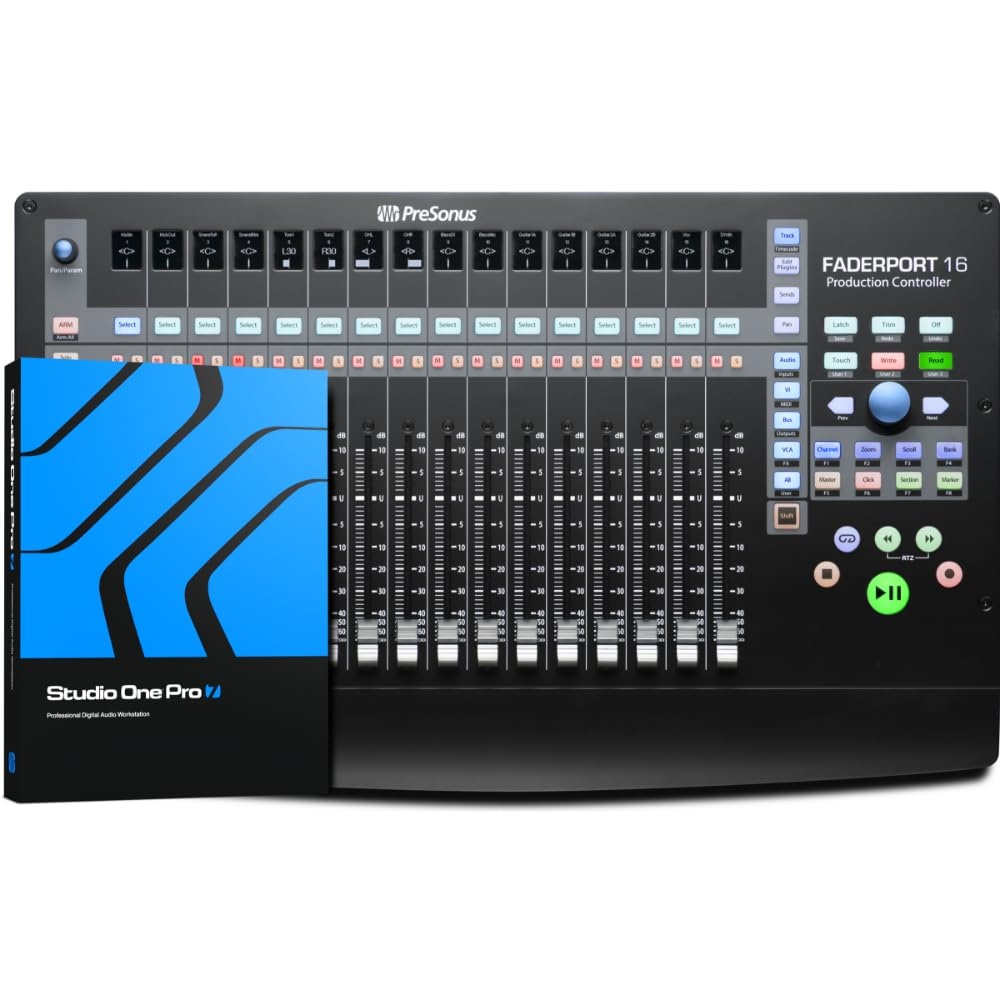
PreSonus FaderPort 16 DAW Controller with Studio One Pro Software
Author: Presonus Brand: PreSonus Features: Mix with precision via 16 100 mm touch-sensitive motorized faders and 89 buttons covering 104 different functions, all in a compact chassis that easily sits on any desk. Features 16 high-definition Scribble Strip displays so you can identify channels at a glance. Contains complete recording-transport controls, general session controls, marker navigation controls, channel controls, and automation controls. Innovative Session Navigator provides quick control over Track and Timeline Scrolling, Zooming, Master fader control, and much more. Faders also have alternative modes to control plug-ins, bus sends, and pan position. Comes with over $1000 worth of recording software including Studio One Artist (for which it has seamless & native support), Ableton Live Lite, and Studio Magic plug-in suite. Also compatible with almost all recording software for Mac and Windows, including Logic Pro X, Cubase, Ableton Live, and Pro Tools via Mackie Control Universal and Mackie HUI emulation. Native MIDI control map for advanced users to create customized macros Footswitch jack included for hands-free punch in/out during recording (footswitch not included). Connects via USB 2.0 for easy connectivity. Binding: Electronics model number: FADERPORT 16 Part Number: 2777104201 Details: Product Description A superior solution for anyone who mixes in the box, only the FADERPORT 16 provides 16 100 mm touch-sensitive, motorized faders in a compact chassis that easily sits on any desk. Like Presonus’ popular fader port 8, the FADERPORT 16 features digital scribble strip displays; mute and solo for every channel; complete automation and transport control; plus level, pan, send, and plug-in control modes for every fader. The unique session Navigator makes mixing and controlling your favorite DAW Application quick and easy by putting eight critical functions under your fingers, including navigation, zoom, and Master fader control. The FADERPORT 16 is compatible with virtually any DAW host for Mac or Windows, with support for HUI and Mackie control, including customized Mackie control modes for Logic, Cubase, and Sonar. Its native studio one support provides even more functionality with Presonus’ easy-to-use DAW, including control link support as well as parameter follow, allowing you quick access to any control under your mouse. Its ergonomic design makes it a comfortable companion to your keyboard and mouse. From the Manufacturer Sixteen 100 mm touch-sensitive, motorized faders make mixing large sessions fast by providing control over many tracks at once. The unique Session Navigator provides eight different functions to speed up navigation, zooming, and more—all accessible with the push of a button. Mackie Control Universal support with customized modes for Logic, Cubase, and Sonar, plus HUI mode designed for Pro Tools, and native Studio One support make the FaderPort 16 ideal for use with any modern DAW. EAN: 0632317251808 Package Dimensions: 24.5 x 16.0 x 4.8 inches
Brand: PreSonus
Category: Electronics > Audio > Audio Components > Signal Processors > Microphone Preamps